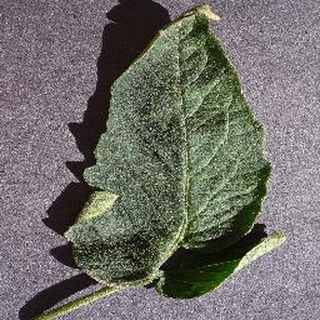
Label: healthy_tomato